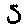
Label: 5